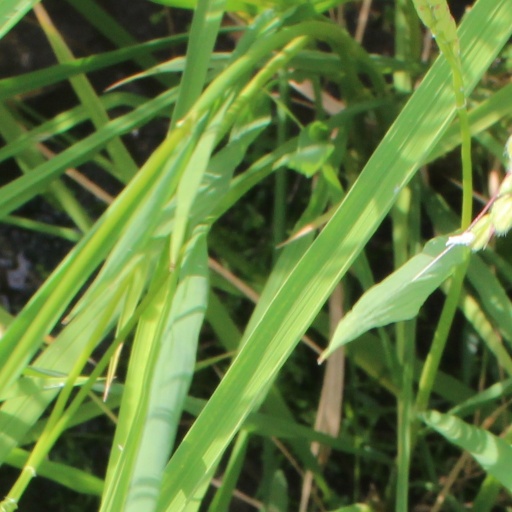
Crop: rice